Affordable housing

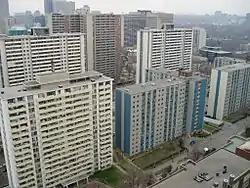
Affordable housing, or low income housing, at the St. James Town neighborhood in Toronto, Ontario, Canada

In research, there is an established connection between the supply of housing and the price of housing; housing tends to be more expensive when there is a shortage of housing (when the supply does not meet demand). In some countries, the market has been unable to meet the growing demand to supply housing stock at affordable prices. Although demand for affordable housing, particularly rental housing that is affordable for low and middle income earners, has increased, the supply has not. YIMBYs argue building more housing makes housing more affordable. Potential home buyers are forced to turn to the rental market, which is also under pressure. An inadequate supply of affordable housing stock increases demand on the private and social rented sector, and in worse case scenarios, results in increased homelessness rates. Homelessness rates are correlated with higher rents, especially in areas where rent exceeds 30% of an area's median income.